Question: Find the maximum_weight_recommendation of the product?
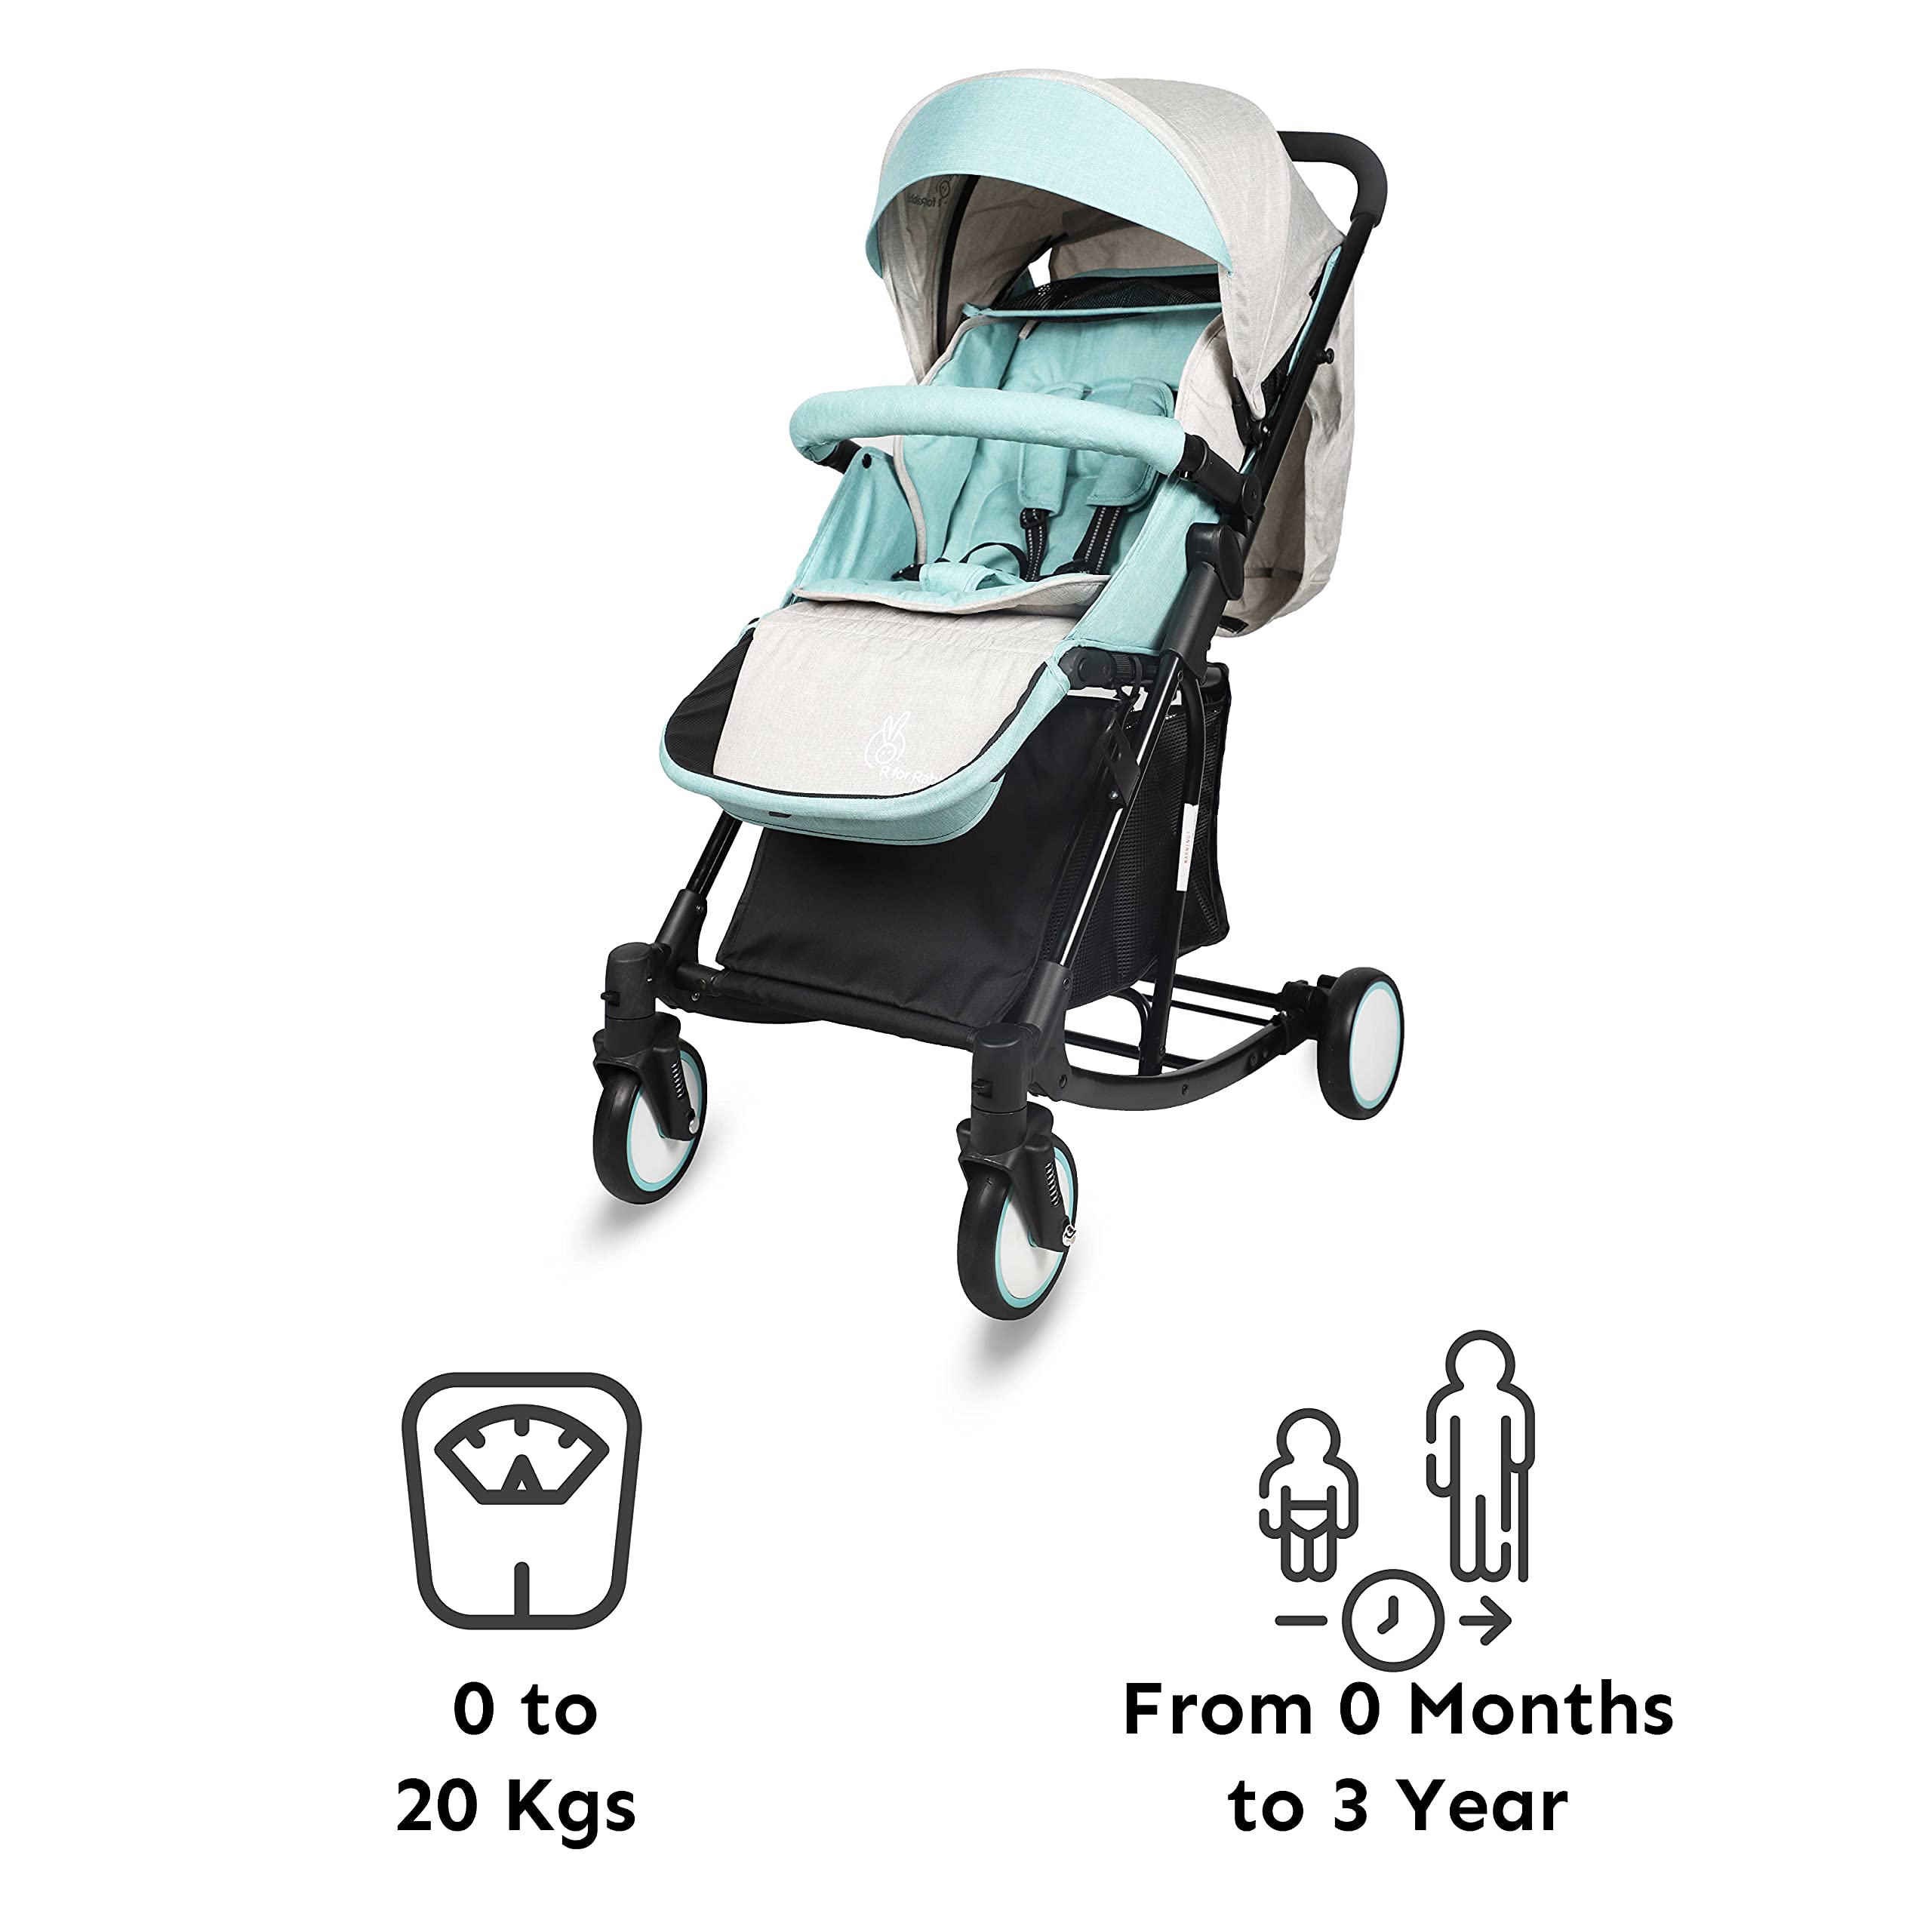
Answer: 20 kilogram